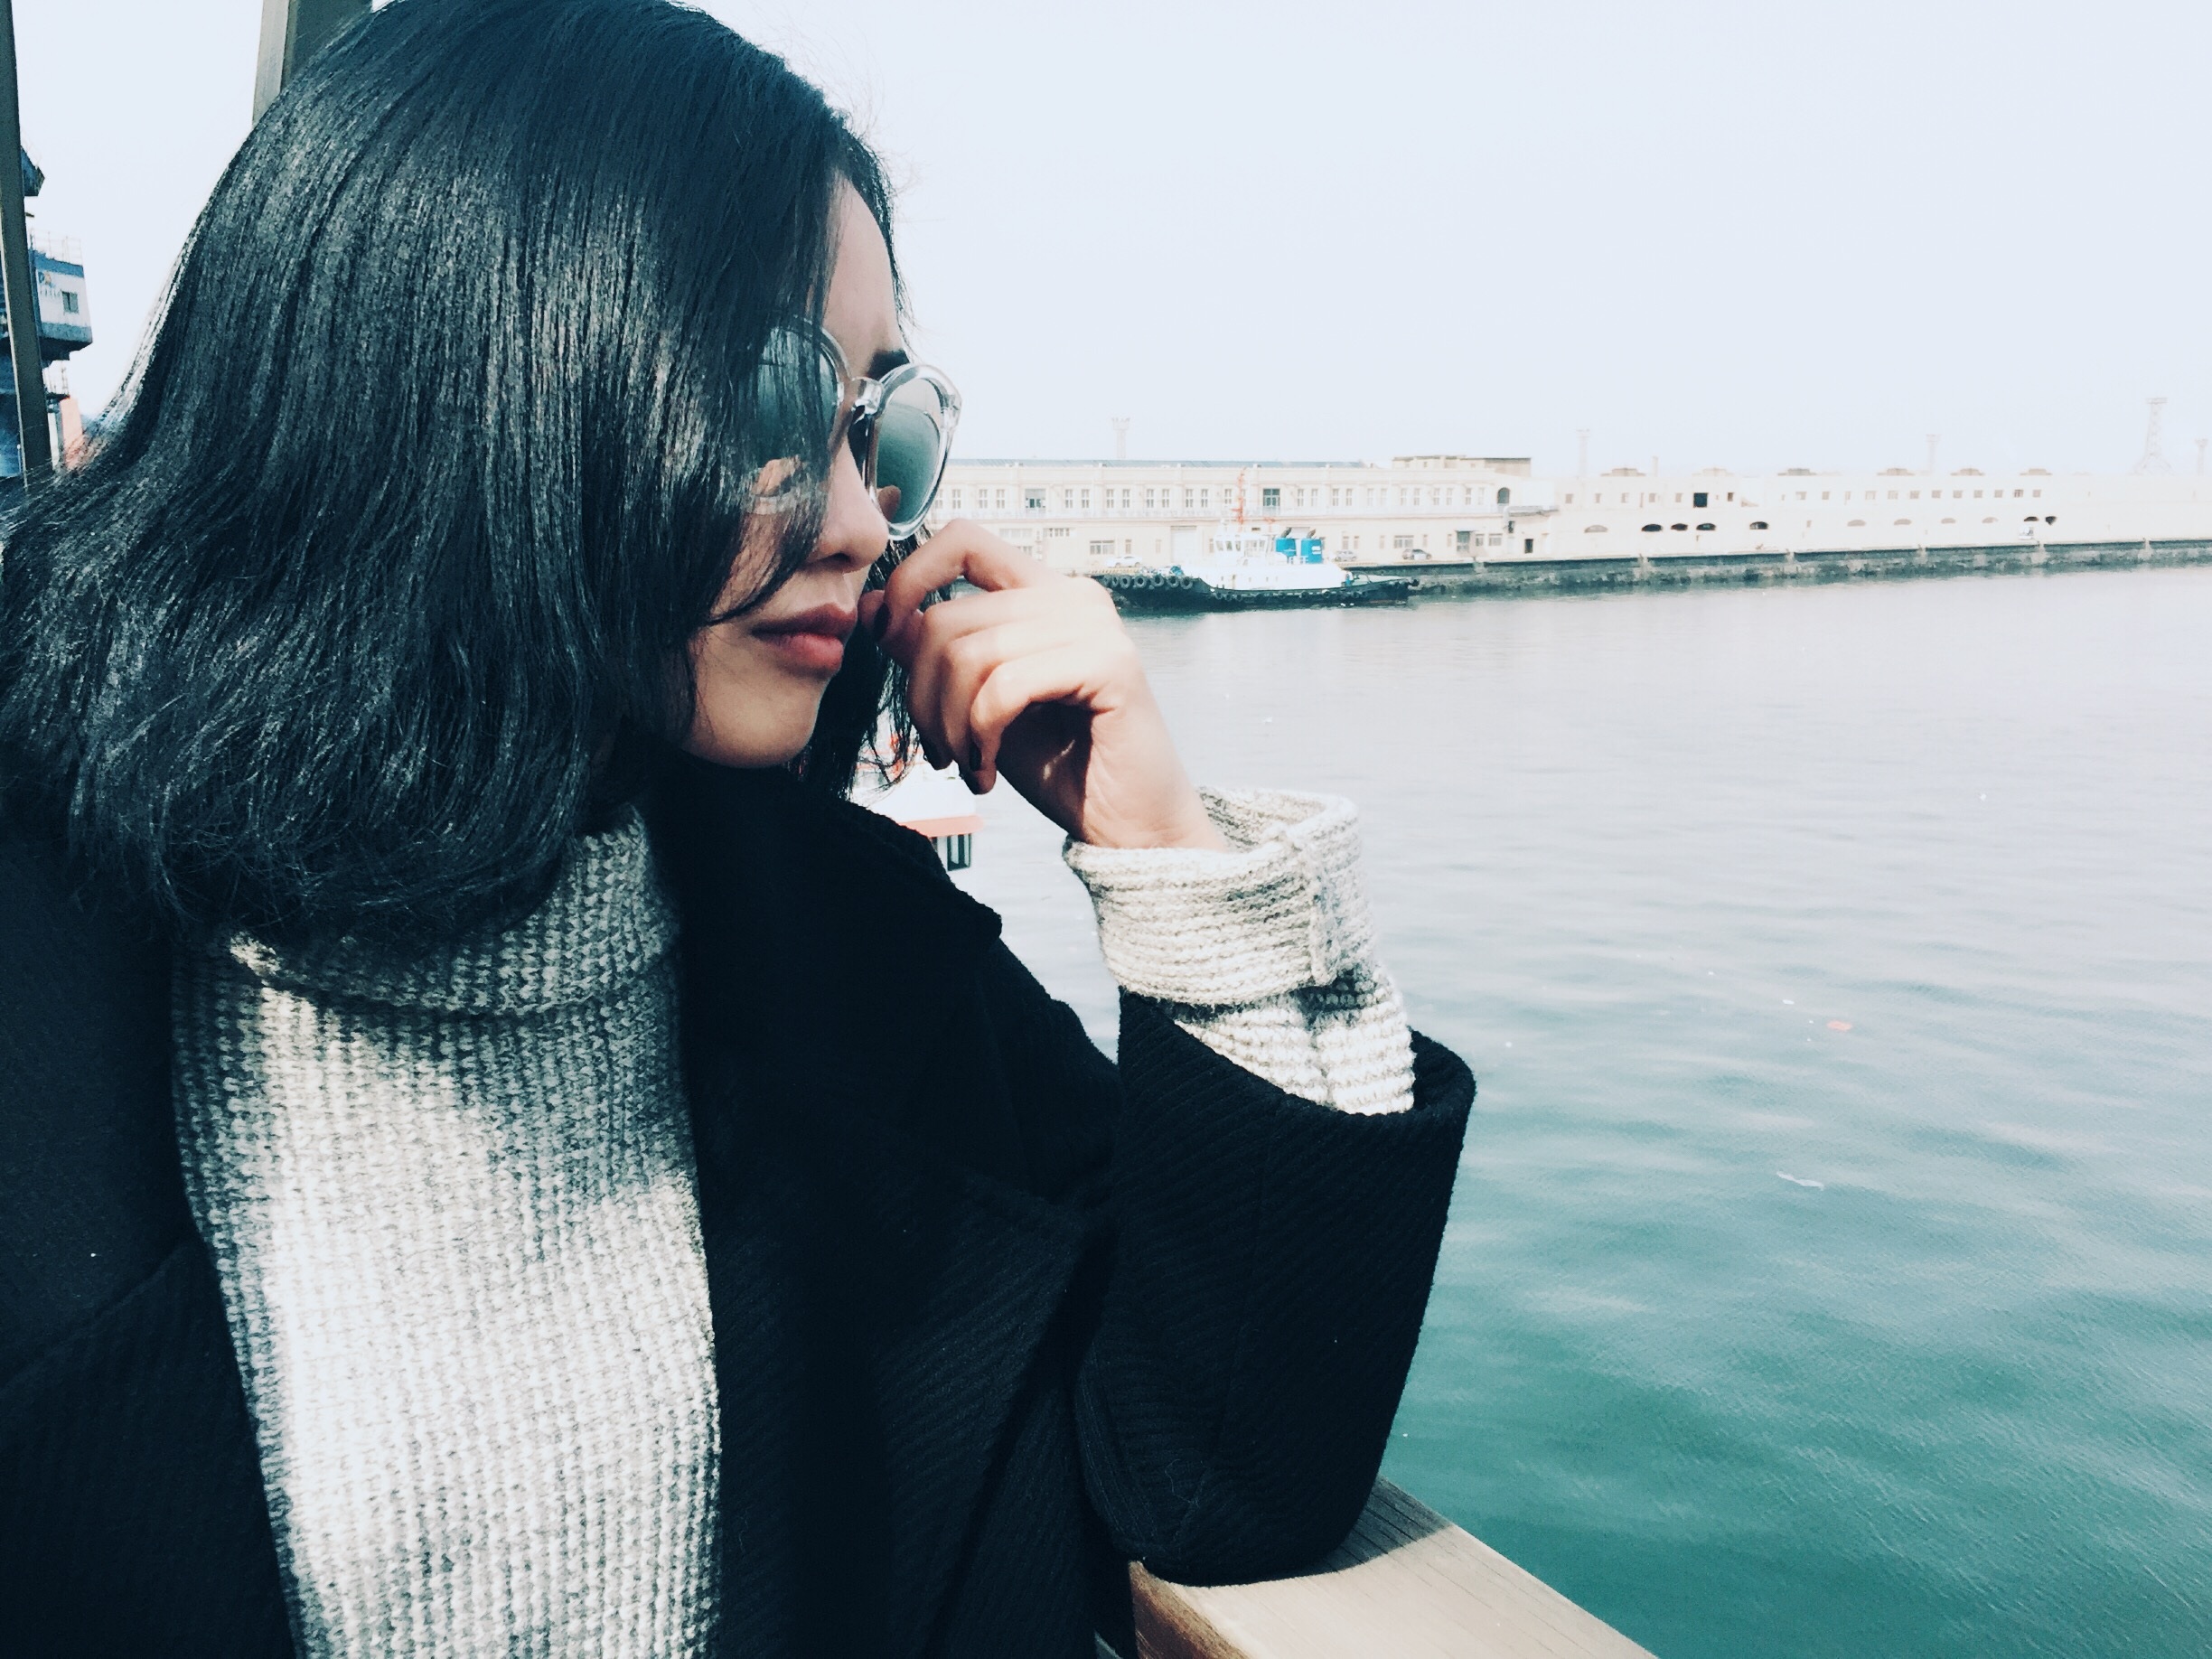
person, woman, hair, photography, summer, youth, romance, blue, lifestyle, wedding, bride, groom, sad, ceremony, dress, little, photograph, beauty, expression, adorable, enjoy, facial, unhappy, interaction, photo shoot